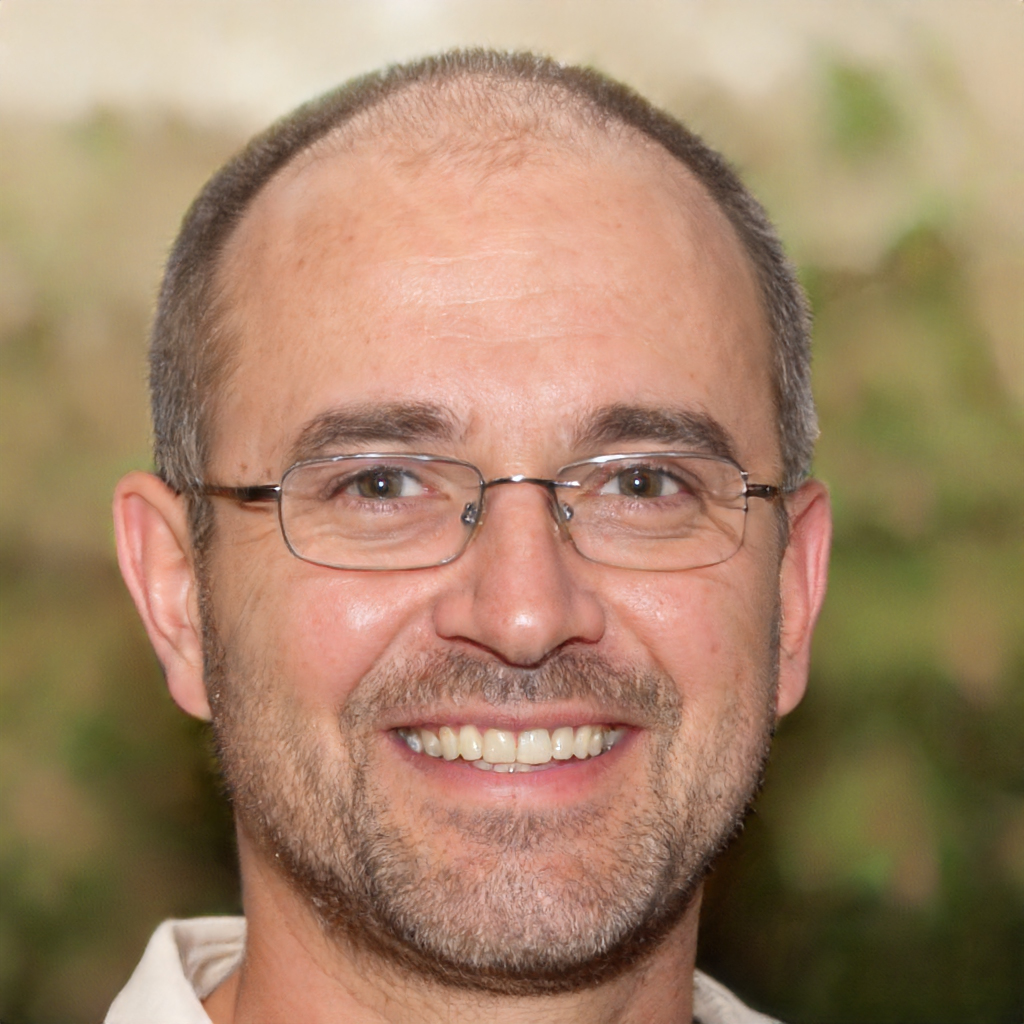
Gender: Male